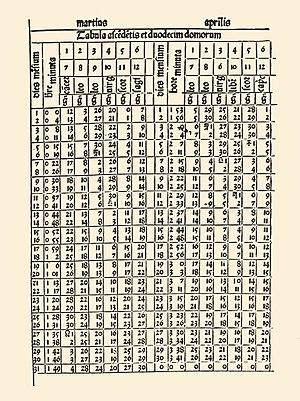
L’astrolabe nautique est un ancien instrument de navigation servant principalement à faire le point, soit déterminer la latitude.
Abraham Zacuto est un Juif espagnol, astronome, astrologue, mathématicien et historien qui servit comme astronome royal au XVᵉ siècle pour le roi Jean II de Portugal.
Regimento do estrolabio e do quadrante : tractado da spera do mundo est le titre du plus ancien document connu sur la science nautique au Portugal. Le seul exemplaire connu appartient à la Bayerische Staatsbibliothek autrefois la bibliothèque royale de Munich.